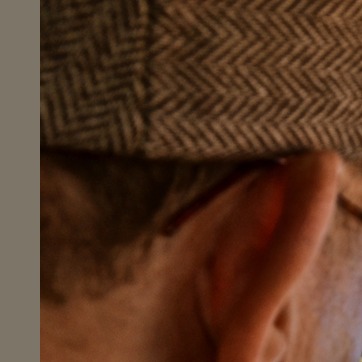
Material: hair